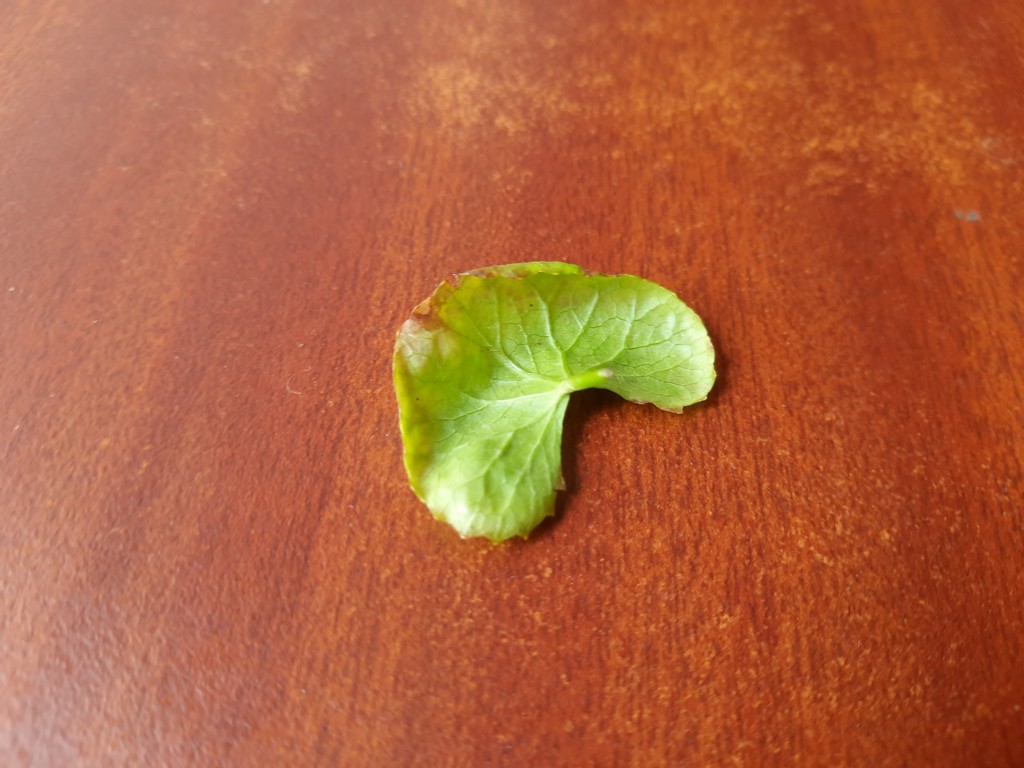
Label: Unhealthy